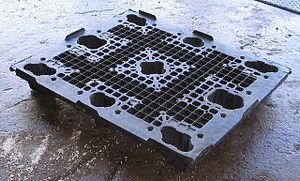
La palette en plastique est une palette de manutention en matière plastique destinée à rationaliser la manutention industrielle, le stockage et le transport de marchandises. Elle constitue la version plastique des palettes en bois.
La palette de manutention est un accessoire destiné à rationaliser la manutention, le stockage et le transport de marchandises. L'idée pertinente de l’innovation fut de standardiser le mode de reprise de charge par le dessous en faisant une surélévation minimale d'un élément rigide plat. Cette innovation est intimement liée au domaine du matériel de manutention. Le premier échelon de ce métier est celui de cariste.